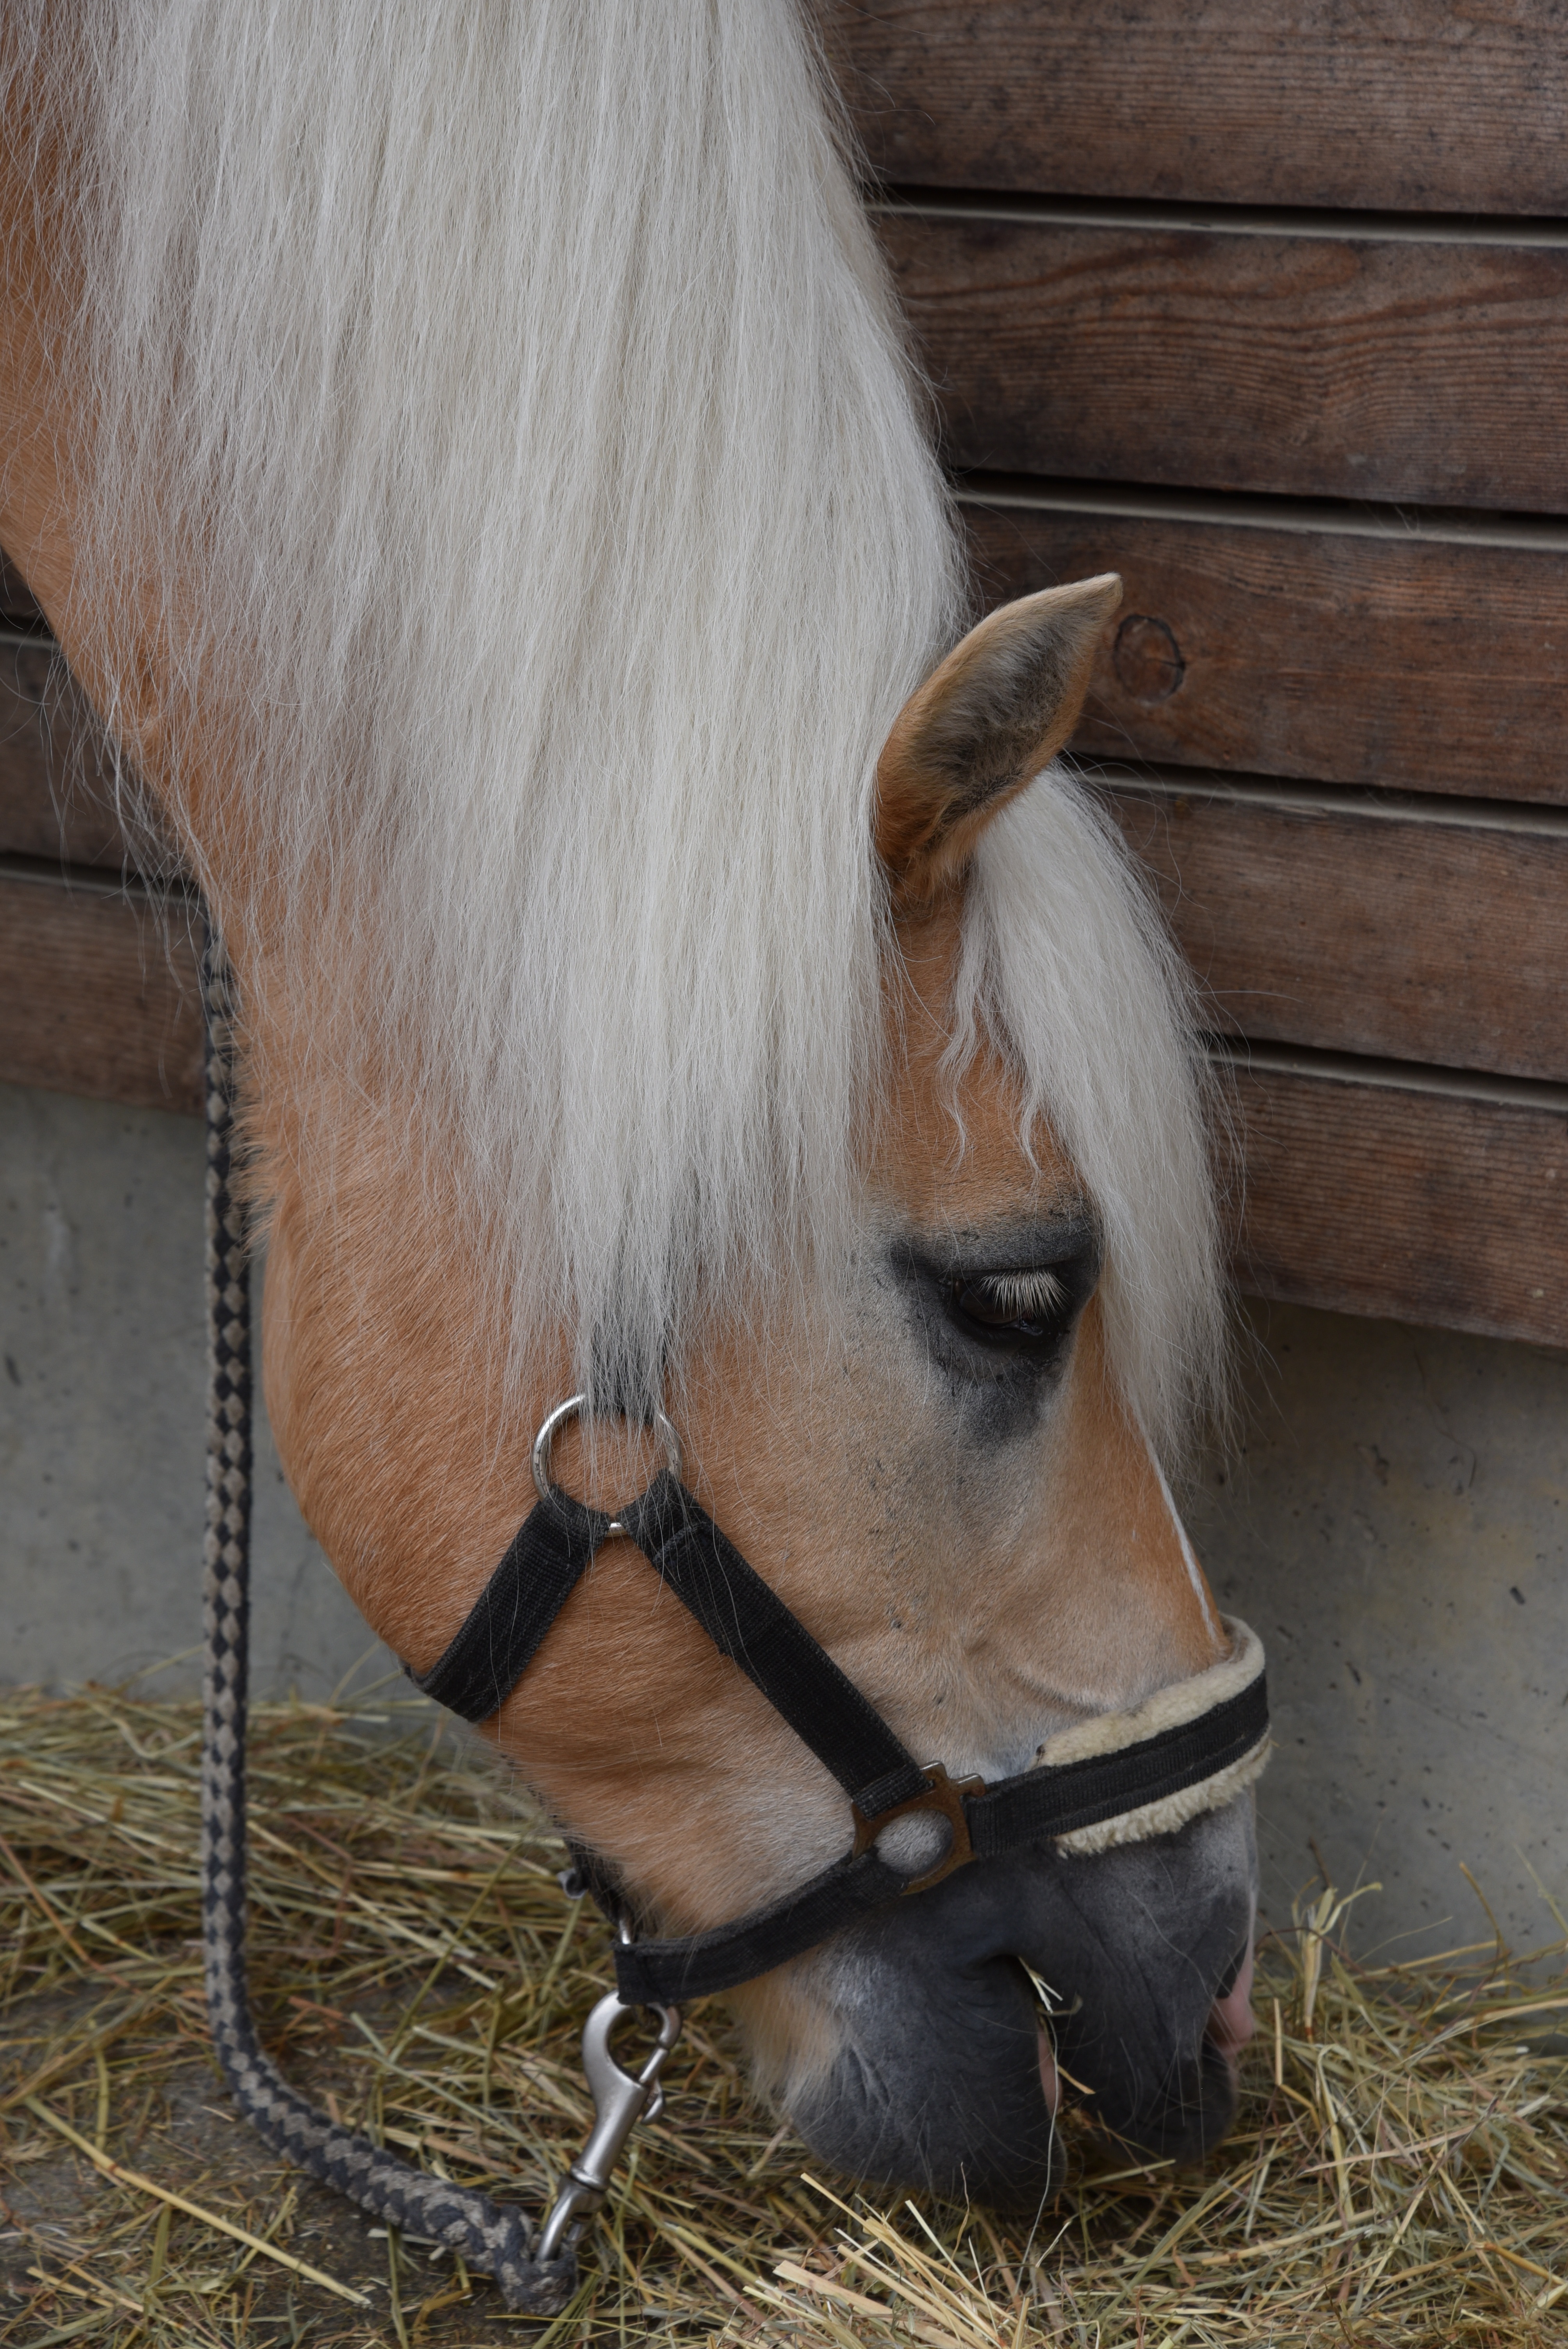
wildlife, horse, rein, mammal, stallion, mane, eat, fauna, bridle, animals, vertebrate, mare, foal, horse head, halter, horse like mammal, mustang horse